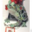
Label: frog